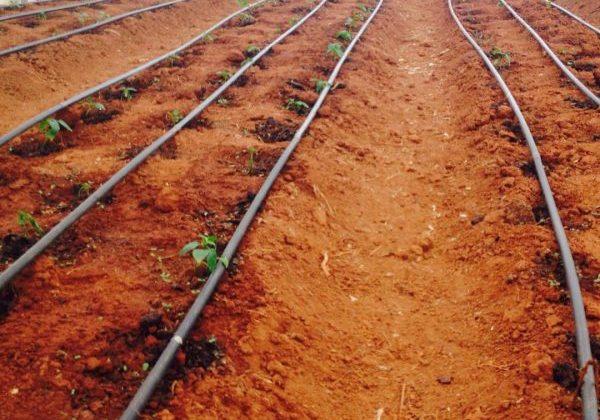
Hii ni shamba linayotumia mfumo wa umwagiliaji wa matone, ambapo mabomba madogo yanapitisha maji moja kwa moja kwenye mizizi ya mimea. Njia hii ni bora kwa kuokoa maji na kuongeza tija ya kilimo, hasa katika maeneo yenye ukame.